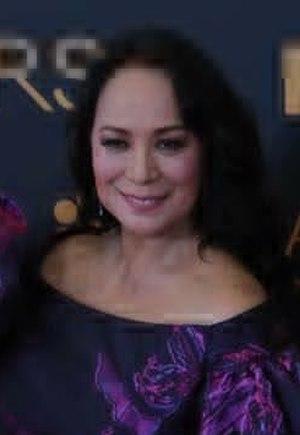
Gloria Diaz, de son nom de naissance Gloria María Aspillera Díaz, née le 10 mars 1951 à La Union, est une actrice philippine qui a été élue Miss Univers 1969.
Miss Univers est un concours international de beauté féminine réservé aux jeunes femmes âgées de 18 à 28 ans. Fondé en 1952 par la compagnie américaine de vêtement californien Pacific Mills, il est organisé par WME/IMG depuis 2015. Selon un rituel bien rodé, les jeunes femmes défilent d'abord en maillot de bain, puis en robe de soirée et se prêtent au jeu des questions-réponses avec les juges.